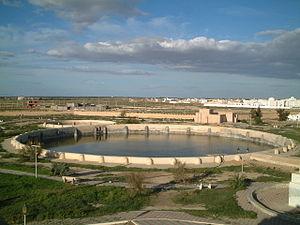
L'oued Merguellil est un oued qui coule dans le centre de la Tunisie, plus précisément à l'ouest de la ville de Kairouan.
Les bassins des Aghlabides sont un monument historique tunisien situé à Kairouan.